Goyu-shuku

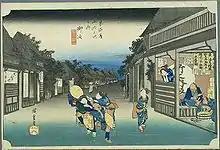
Goyu-shuku in the 1830s, as depicted by Hiroshige in the Hōeidō edition of "The Fifty-three Stations of the Tōkaidō" 1831–1834)

Goyu-shuku was established in 1601, at the behest of Tokugawa Ieyasu. At its most prosperous, there were four "honjin" in the post town, though there were never less than two at any point. The classic ukiyo-e print by Andō Hiroshige (Hōeidō edition) from 1831 to 1834 depicts the main street of the post town at dusk, with aggressive female touts (for which the post station was infamous) attempting to drag travellers into teahouses and inns for the night.